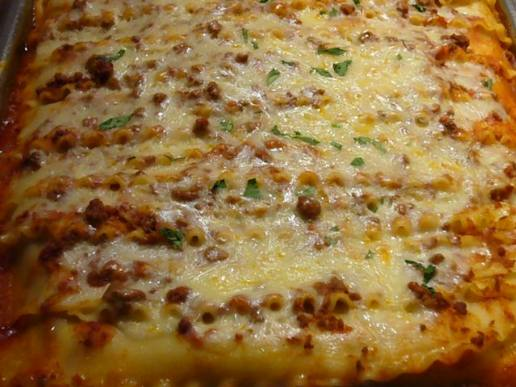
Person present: No